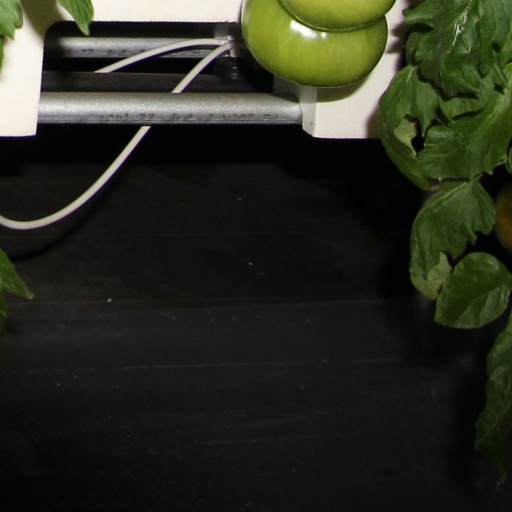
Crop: tomato